Raymond Coxon

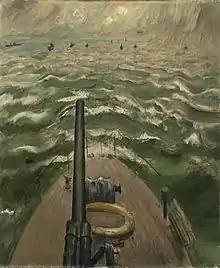
"Convoy" (1942) (Art.IWM ART LD 2161)

After he was discharged from the Army, Coxon enrolled at the Leeds School of Art, now the Leeds College of Art. While he was there, between 1919 and 1921, he not only met his future wife but also became friends with a fellow student, Henry Moore. In 1922 Moore and Coxon visited France and met a number of artists there, including Pierre Bonnard and Aristide Maillol. Coxon continued his studies in London at the Royal College of Art between 1921 and 1925 under Sir William Rothenstein. For his RCA Diploma submission, Coxon produced a mural based on Masaccio's "Expulsion from the Garden of Eden". Coxon took a teaching post at the Richmond School of Art in 1925 and in 1926 he married Edna Ginesi, with Moore acting as his best-man. Coxon would later perform the same service for Moore when he married Irina Radetsky in July 1929. In 1927 the Coxons, Moore, Leon Underwood and others formed a short-lived artists grouping called the British Independent Society. The following year Coxon had his first one-man show at the Cooling Galleries. He became a member of the London Group in 1931 and of the Chiswick Group in 1938.